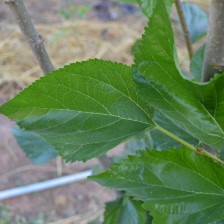
Variety: ChiangMaiBuriram60